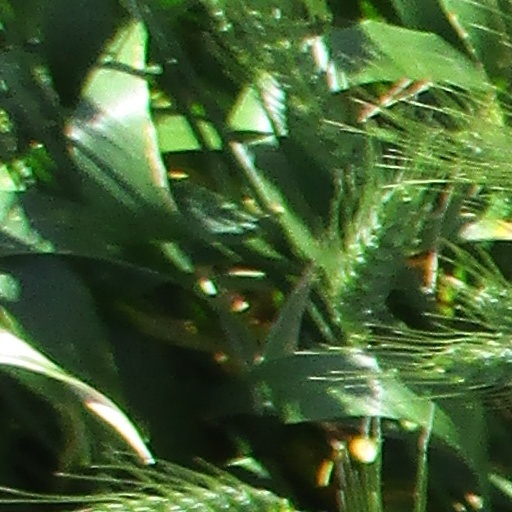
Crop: wheat